Samudhiram

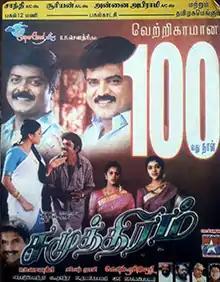
Poster

Samudhiram is a 2001 Indian Tamil-language drama film written by Erode Soundar and directed by K. S. Ravikumar. The film stars an ensemble cast of Sarathkumar, Murali, Manoj Bharathiraja, Kaveri, Abhirami, Sindhu Menon and Monal. The score and soundtrack are composed by Sabesh–Murali.